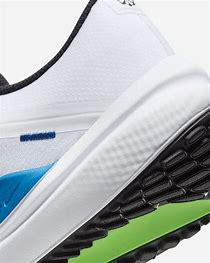
Brand: Nike
Model: Winflo 10